Astoria–Ditmars Boulevard station

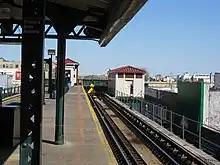
End of the station.

There was a proposed, but never-built, extension of the line toward Bayside and possibly LaGuardia Airport.